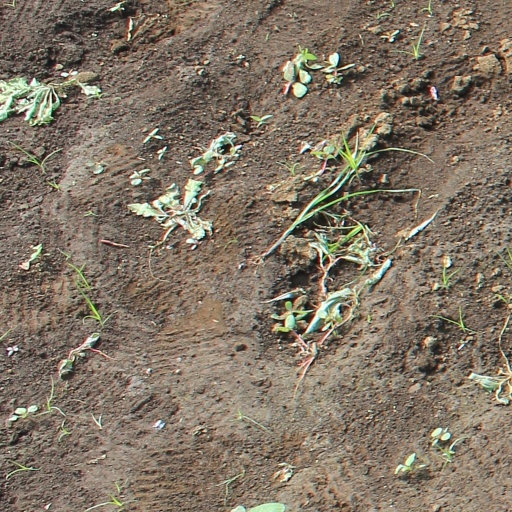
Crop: soybean